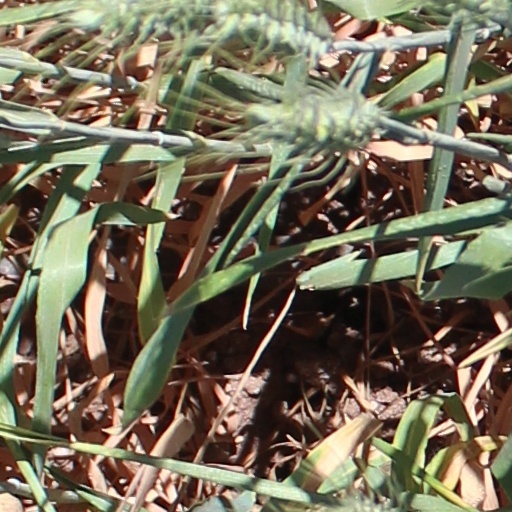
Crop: wheat